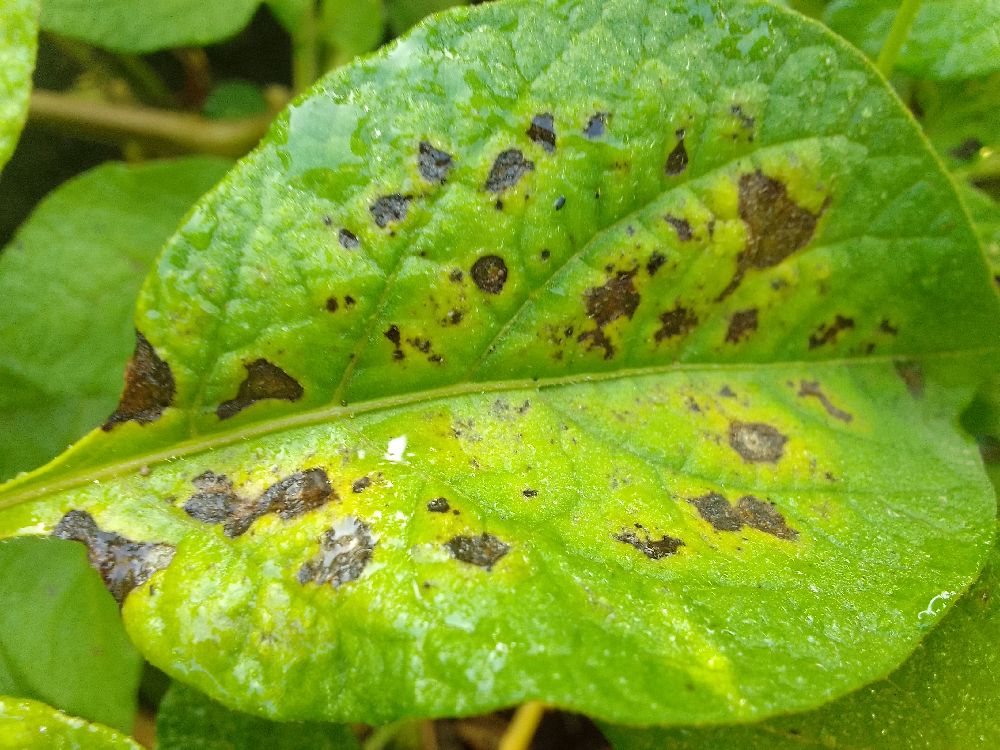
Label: Early blight